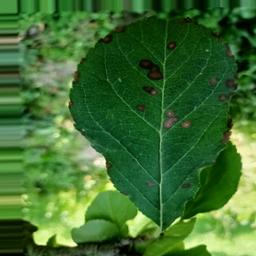
Label: Alternaria